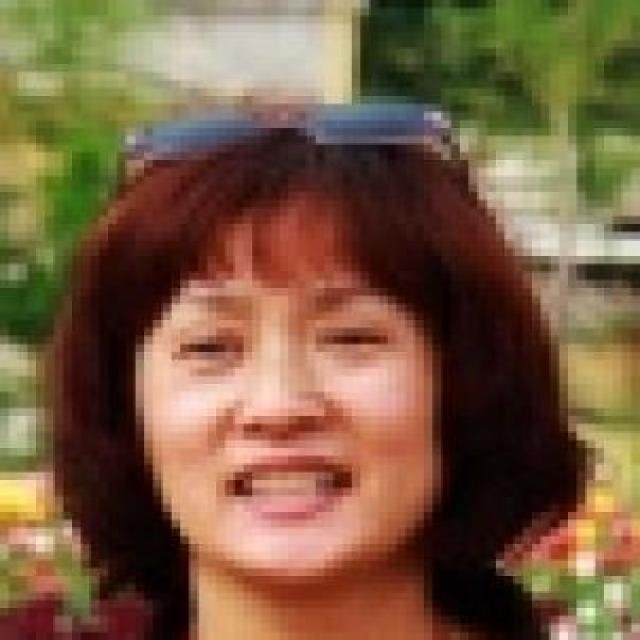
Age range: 45-64